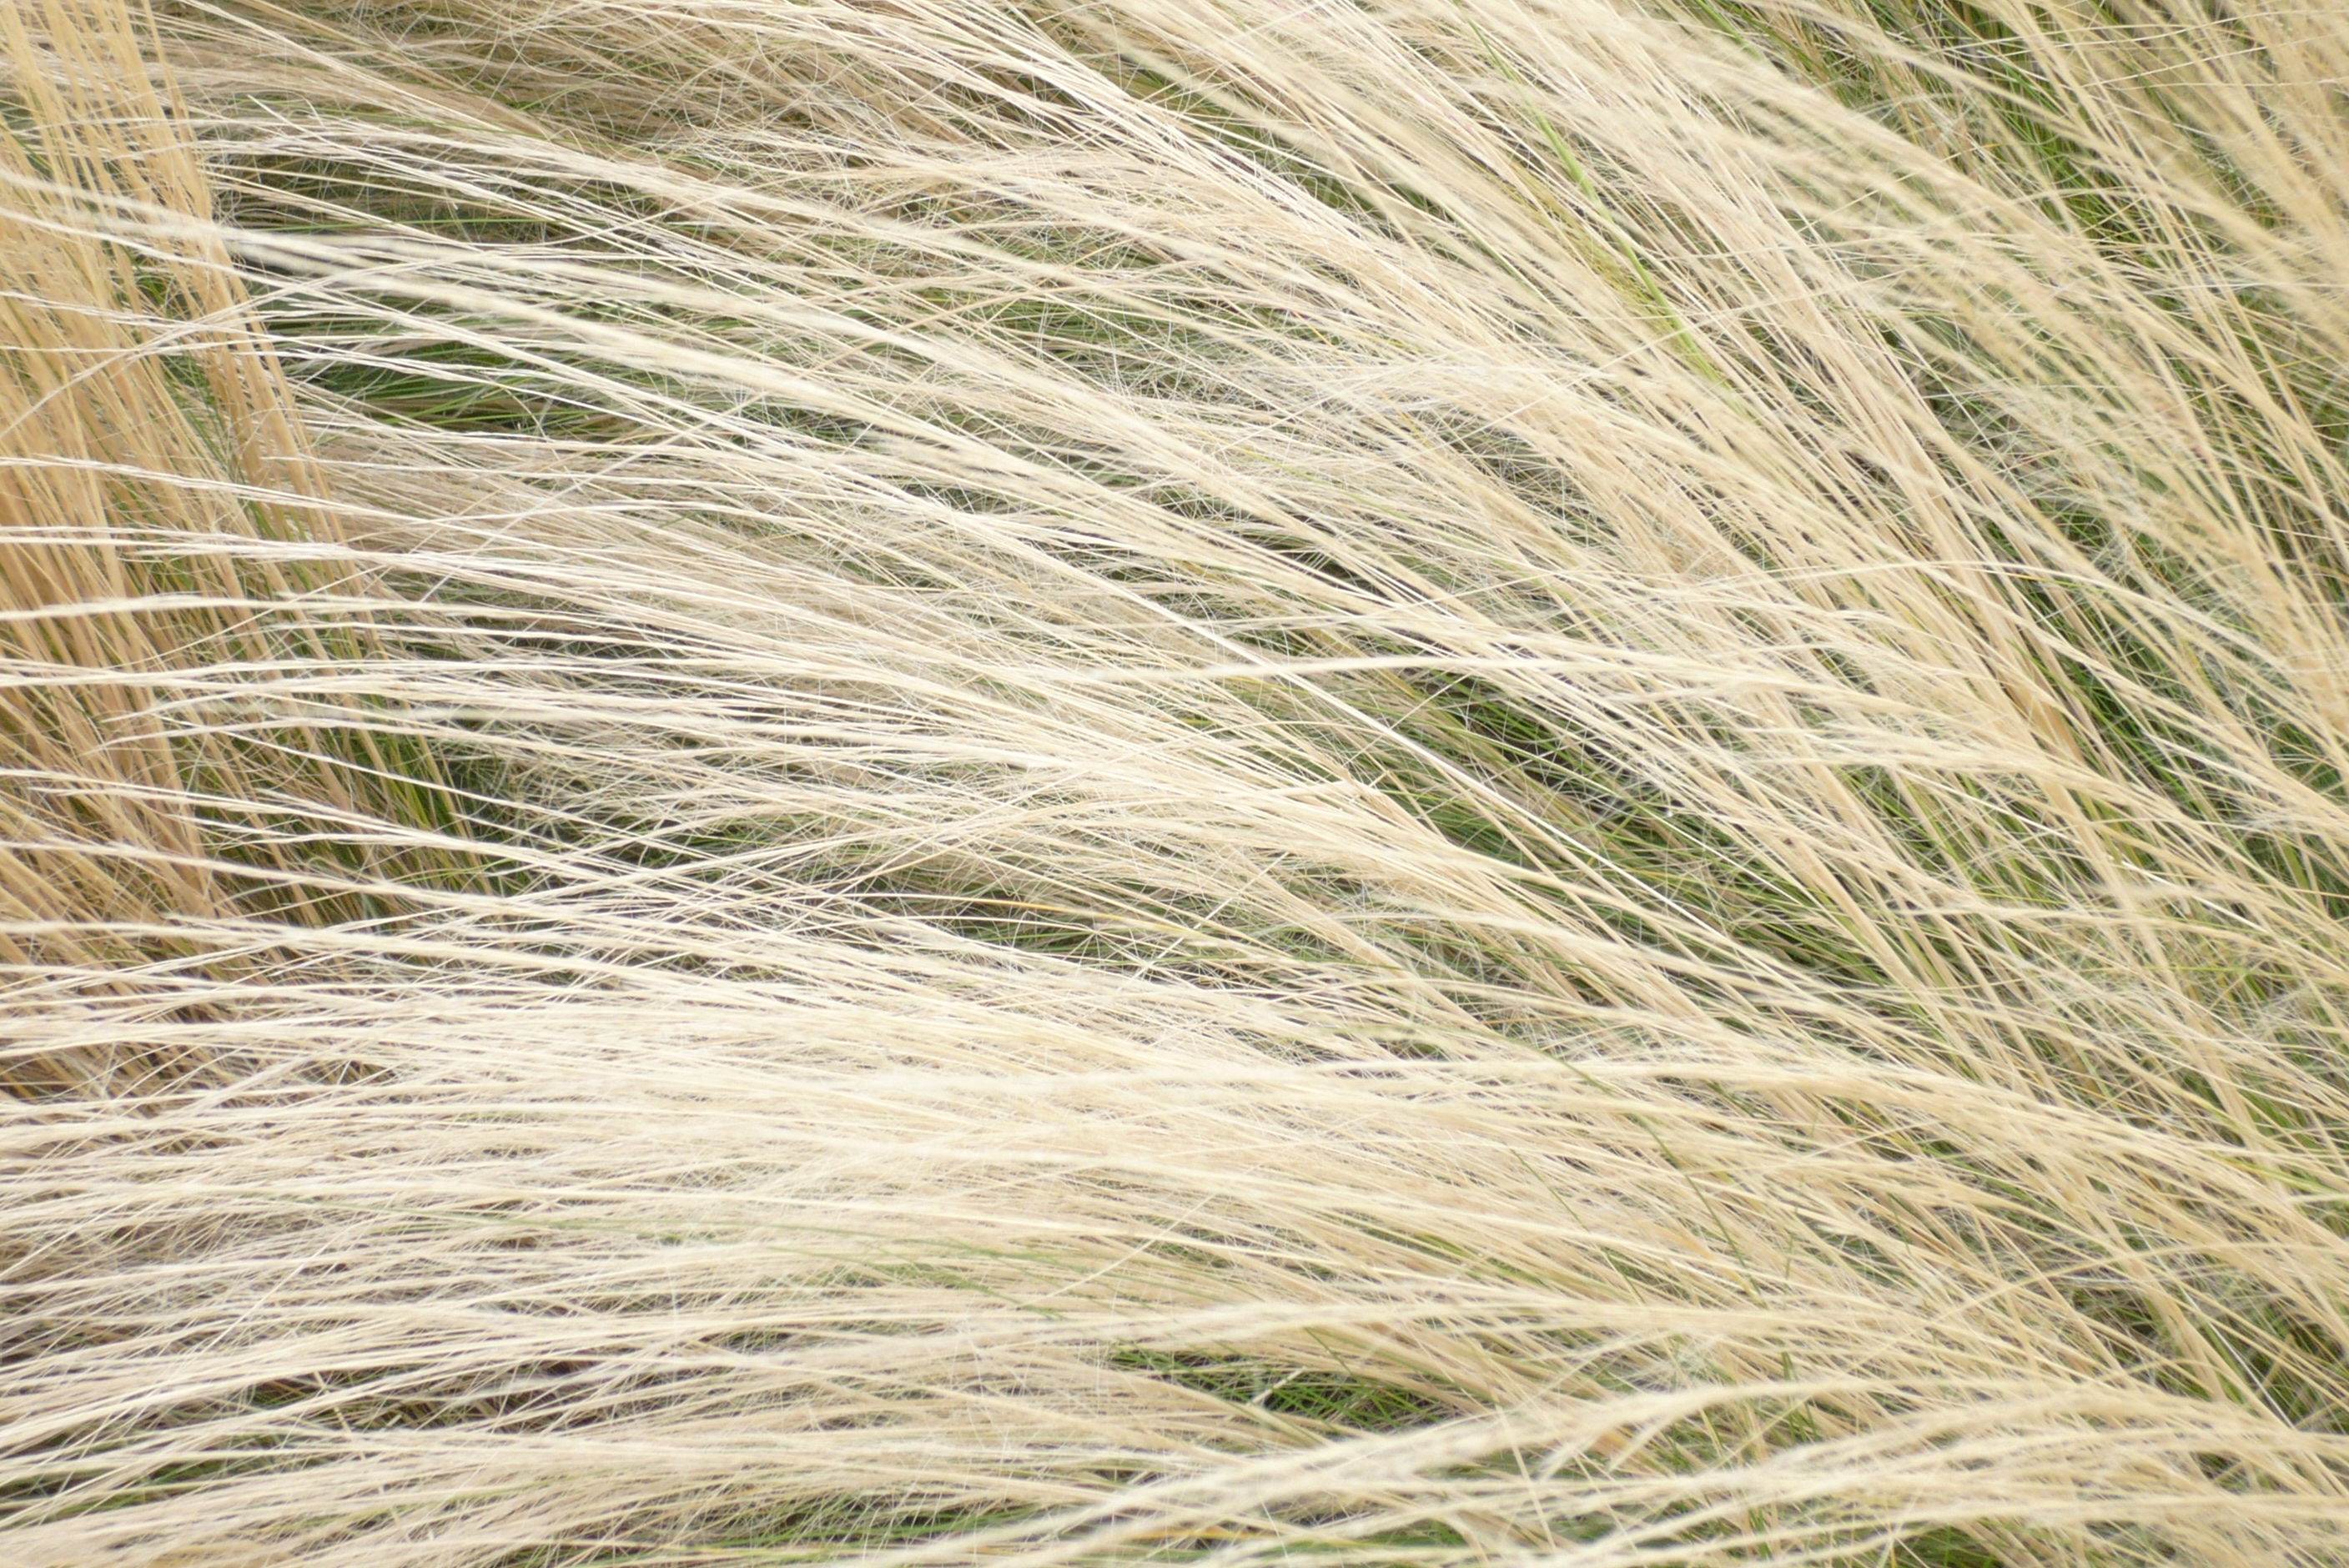
autumn, dry, plant, stands, lies, monochrome, wind, blows, beautiful, meadow, grass family, fur, natural material